Oshamambe Station

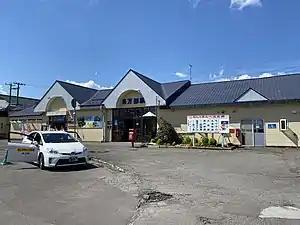
Oshamambe Station in September 2021

is a railway station in Oshamambe, Hokkaido, Japan, operated by Hokkaido Railway Company (JR Hokkaido).